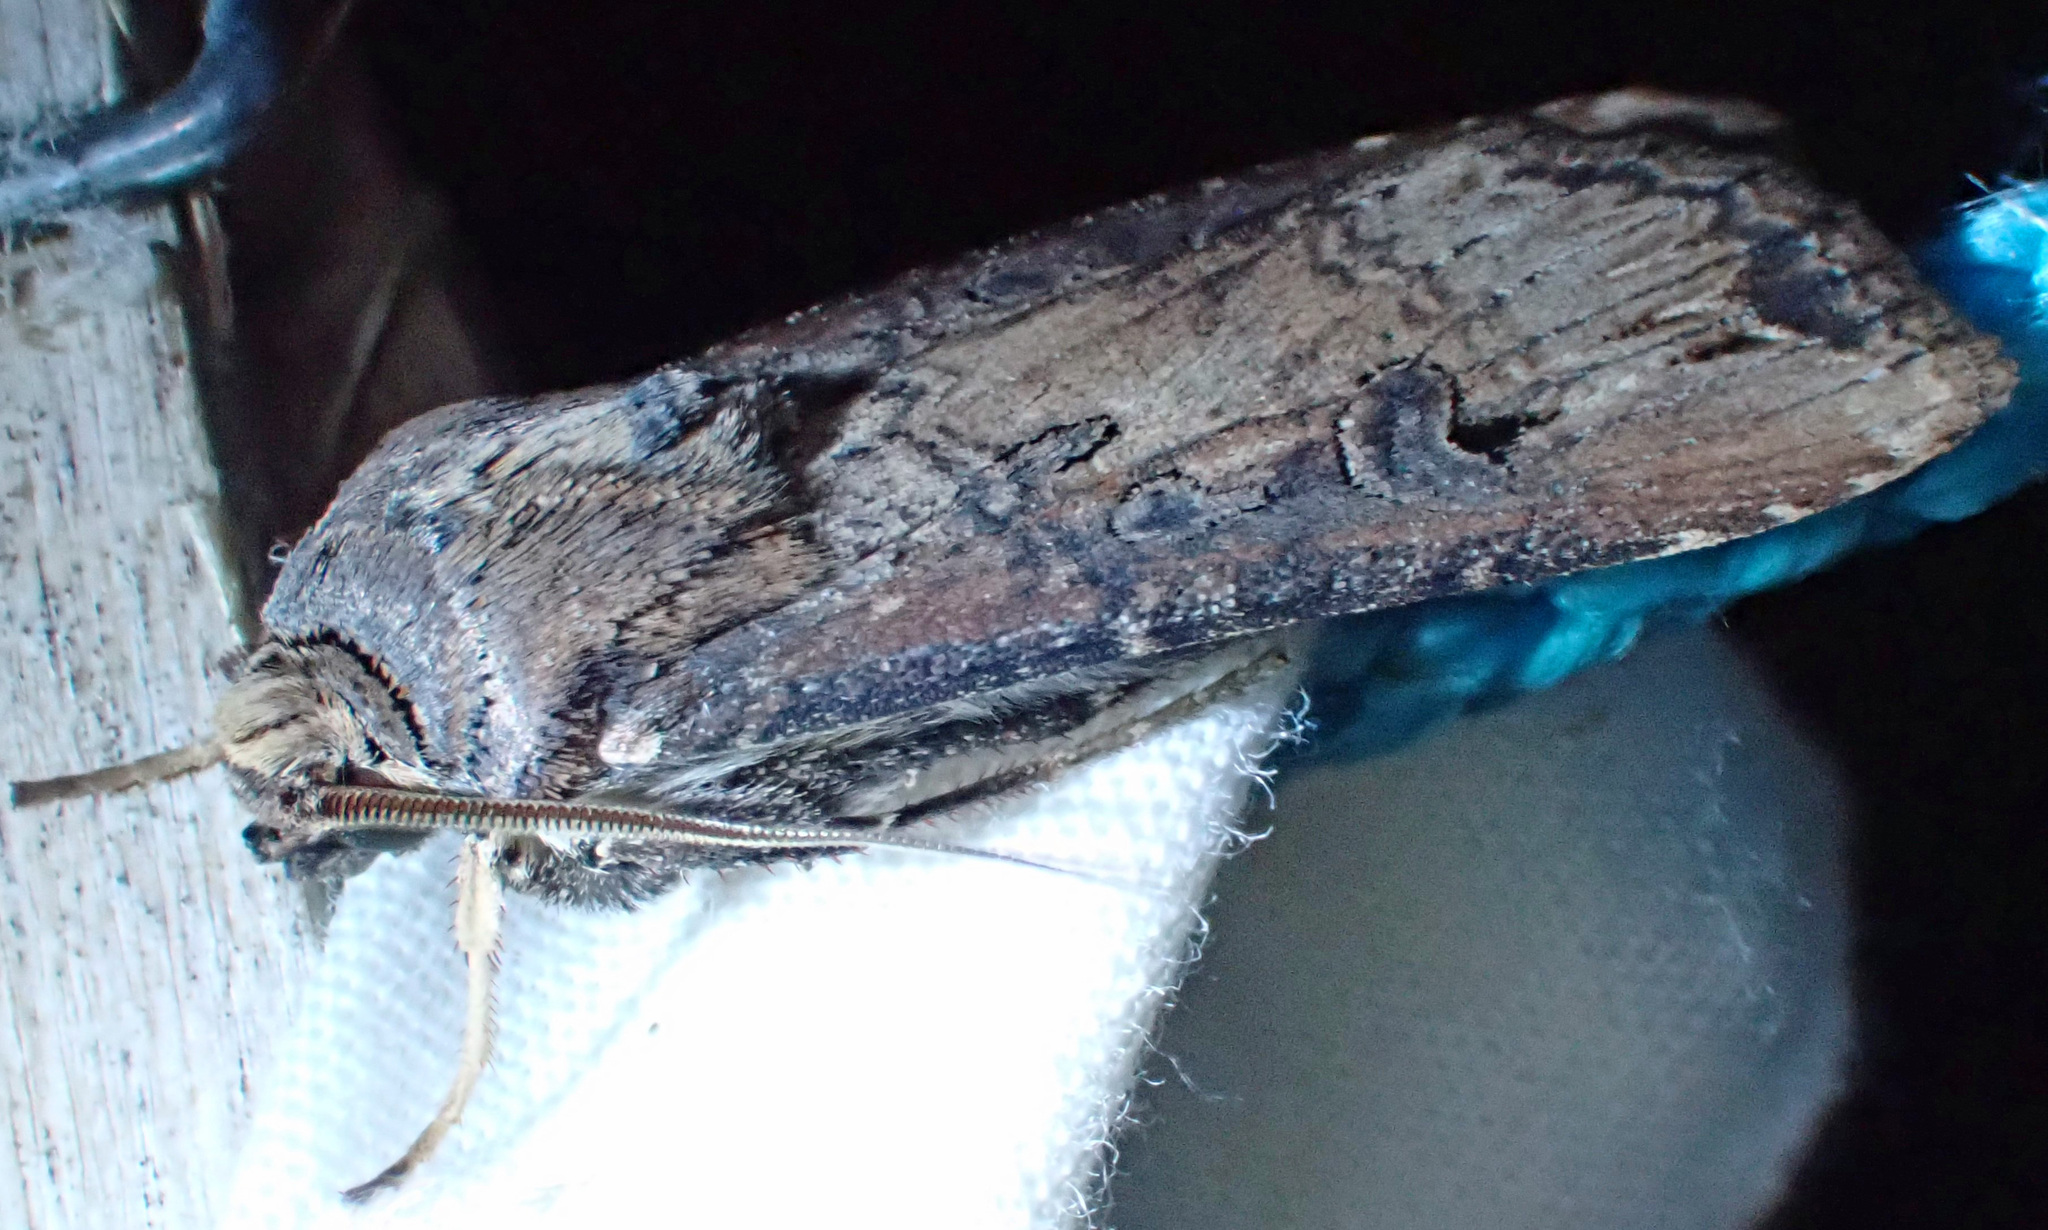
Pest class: cutworms